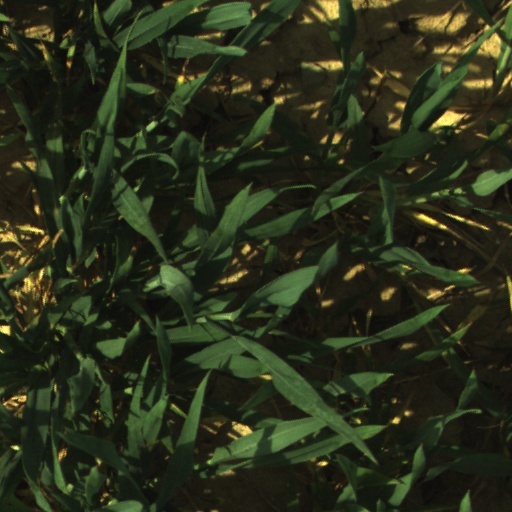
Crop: wheat